Specialna Enota Policije

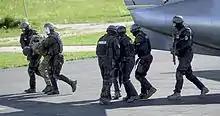
SEP exercise in 2011

The candidates who want to enter this special unit must be in service at least six and a half years. They also need a good rating of their work. Special knowledge like martial arts, shooting, skiing, etc. are also welcome.